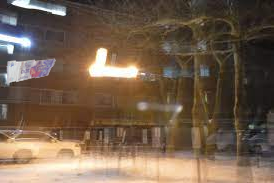
Denominación: 100